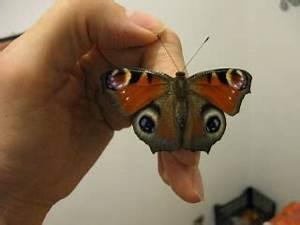
butterfly